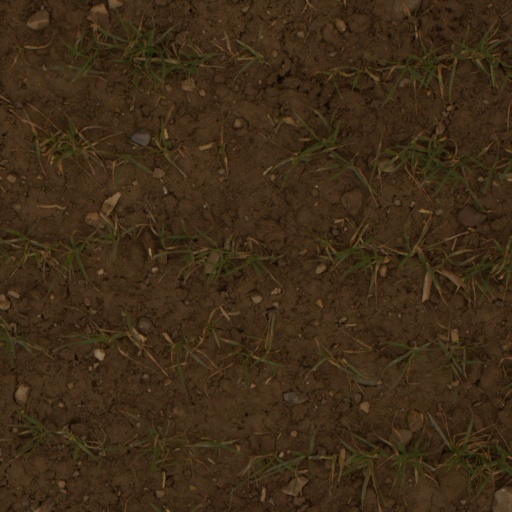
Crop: wheat